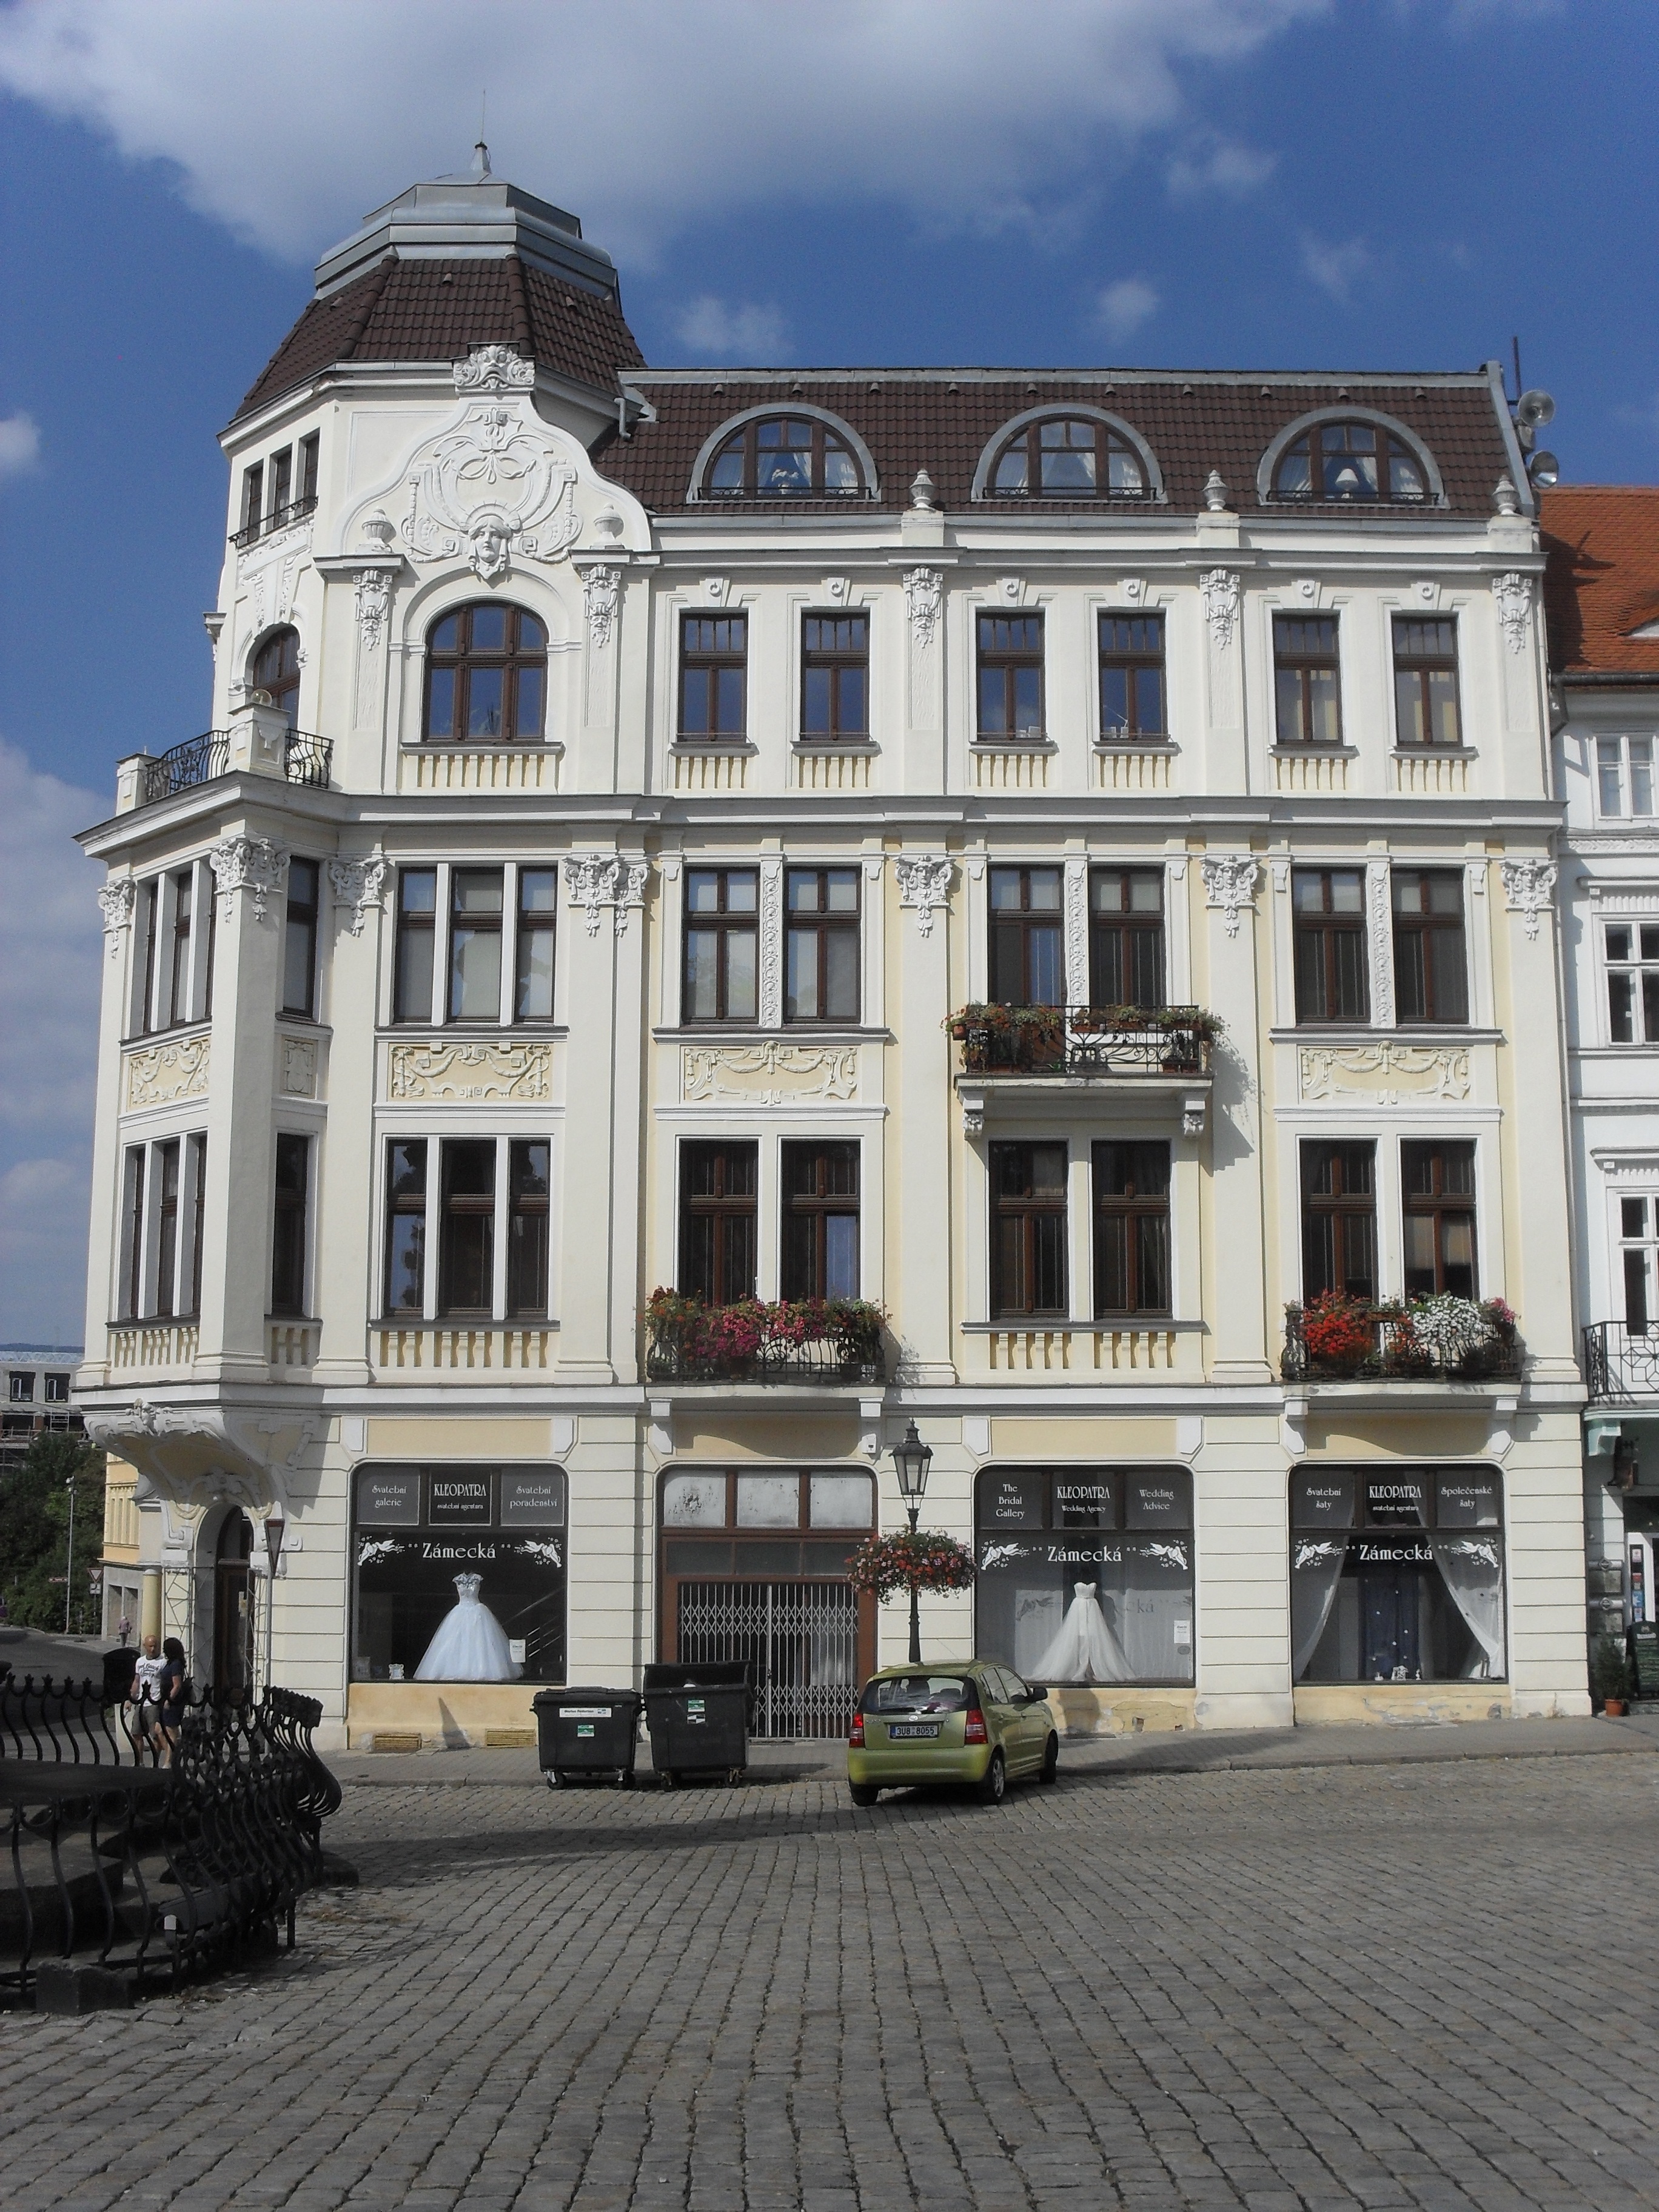
architecture, mansion, house, town, building, palace, old, city, urban, monument, downtown, europe, landmark, facade, property, historic, tourism, tower block, estate, neighbourhood, tours, residential area, teplice, teplick, z meck